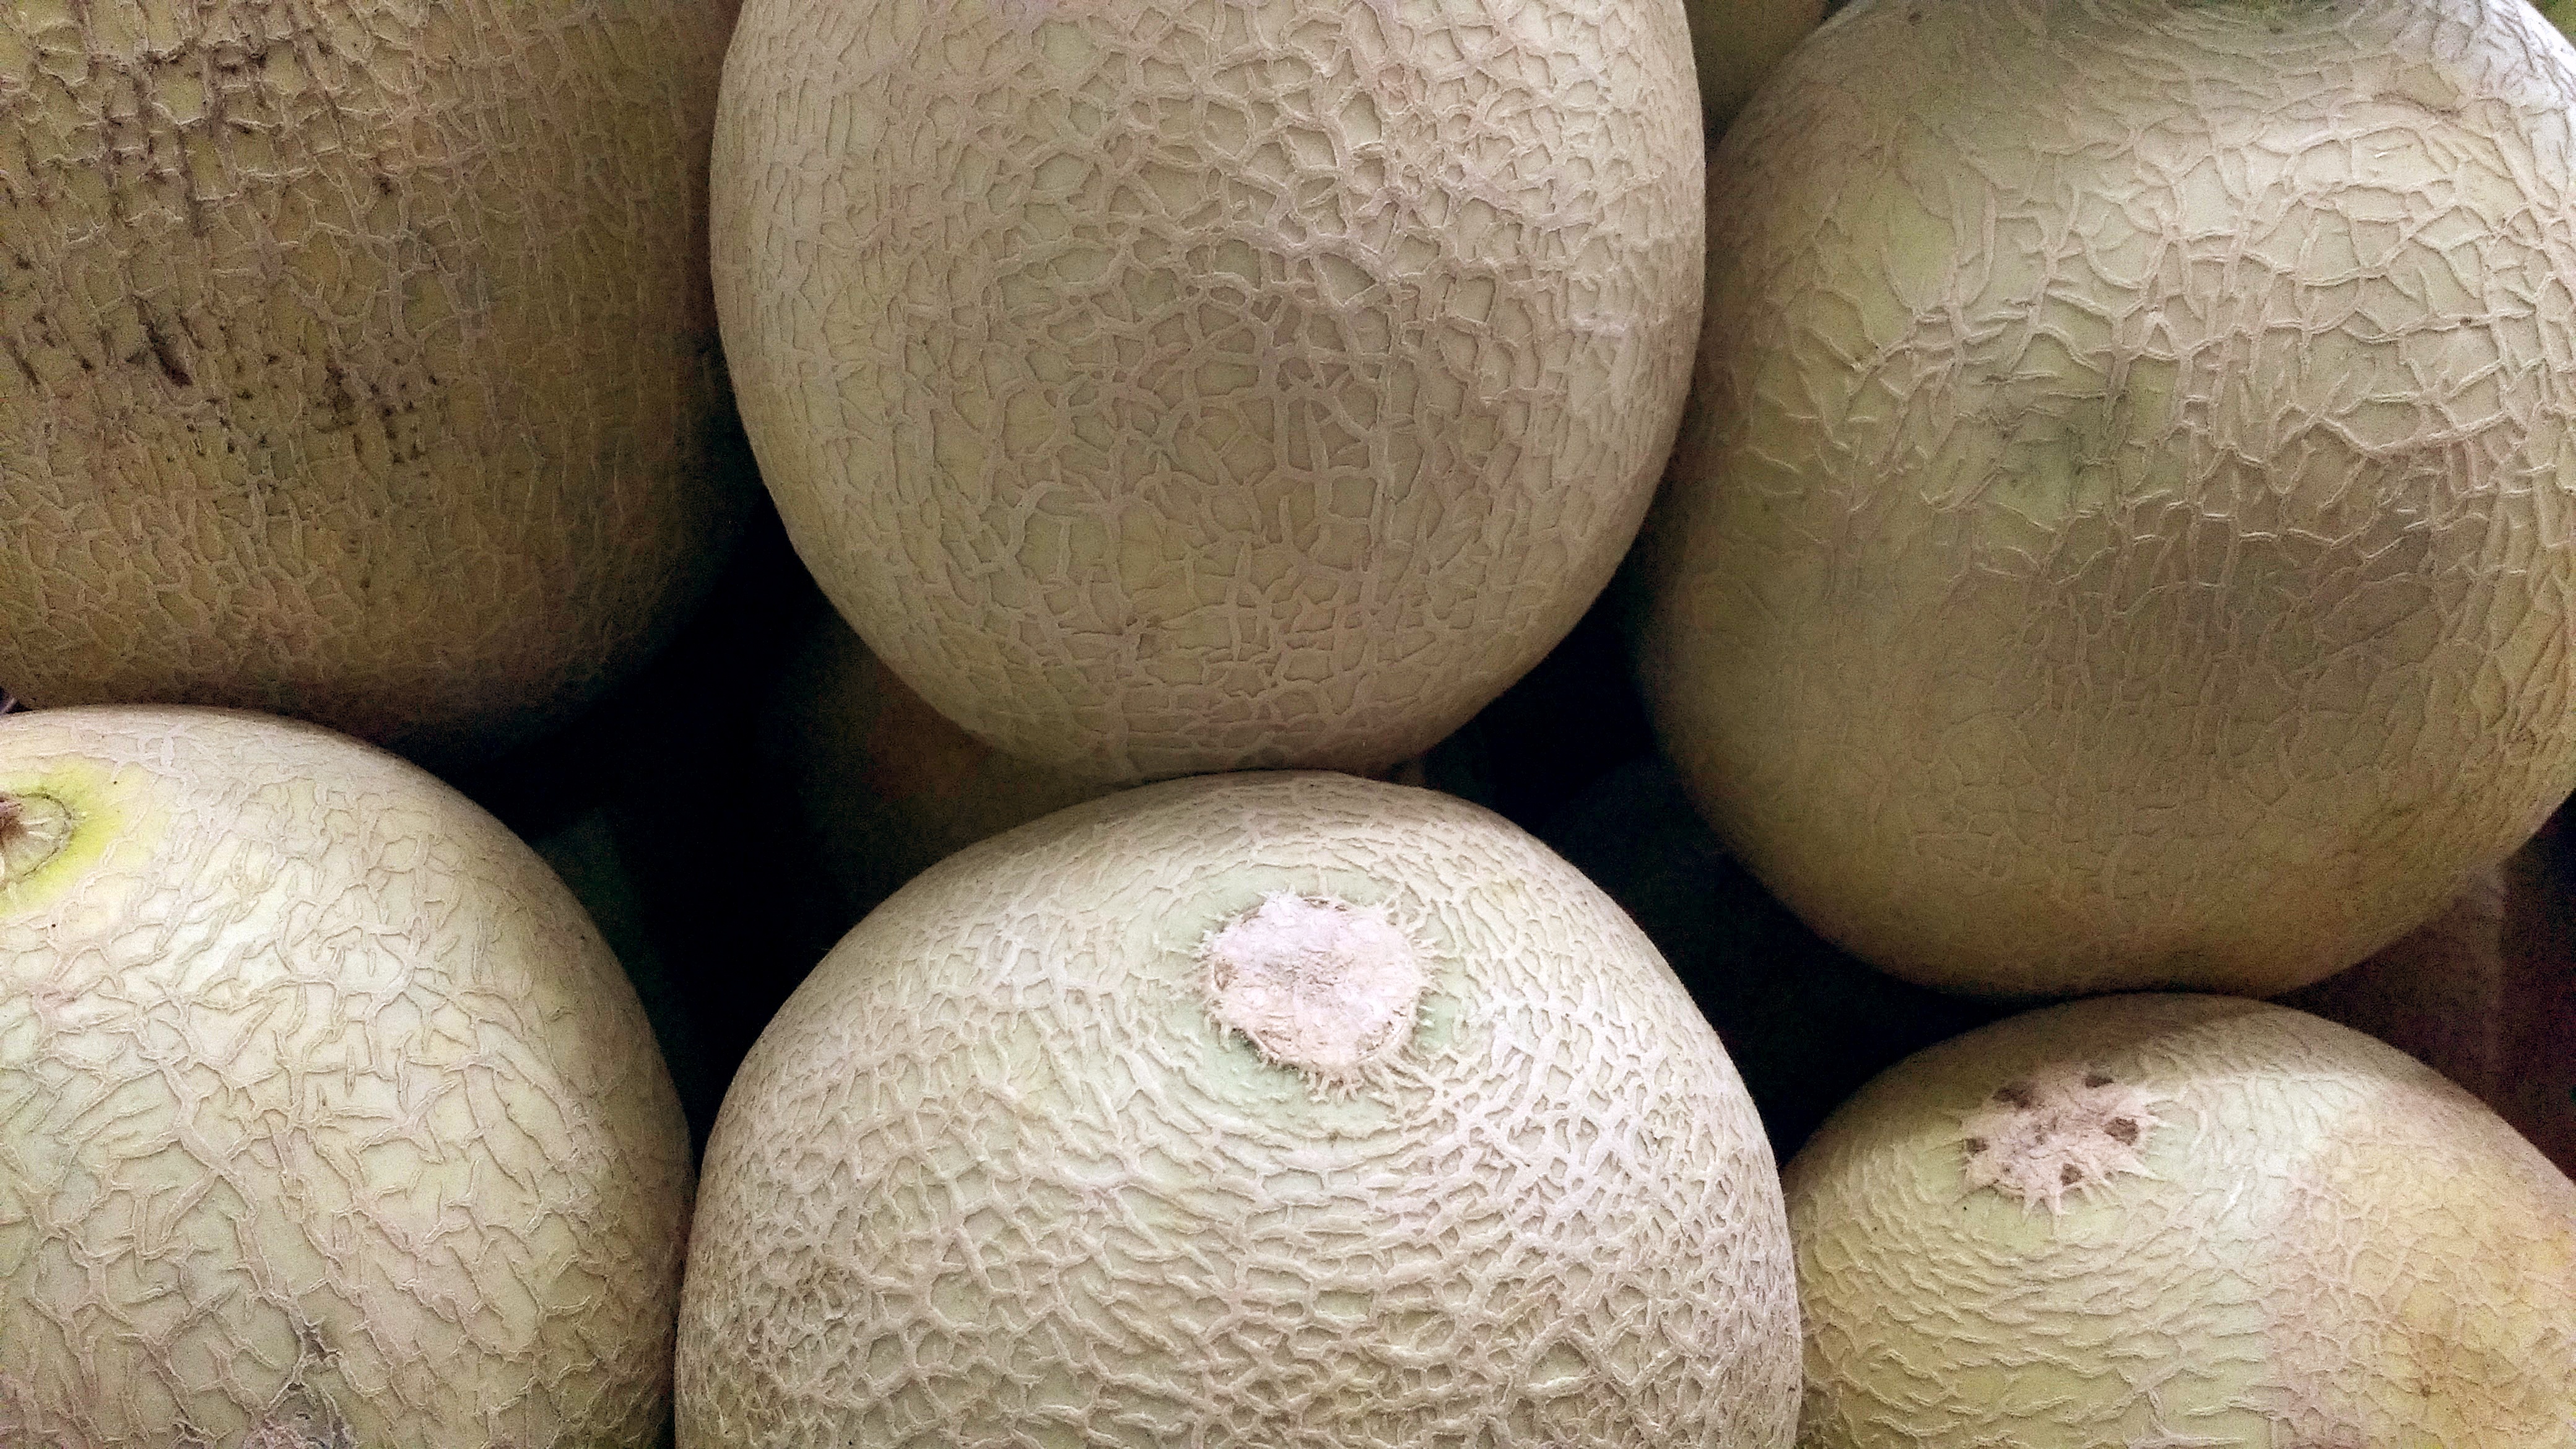
plant, fruit, food, produce, cantaloupe, melon, honeydew, flowering plant, muskmelon, land plant, cucumber gourd and melon family, galia